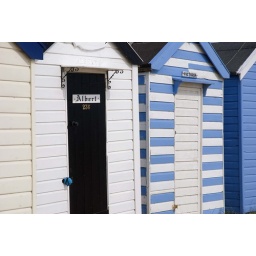
two beach huts in Southwold, Suffolk , on the North Sea coast of England